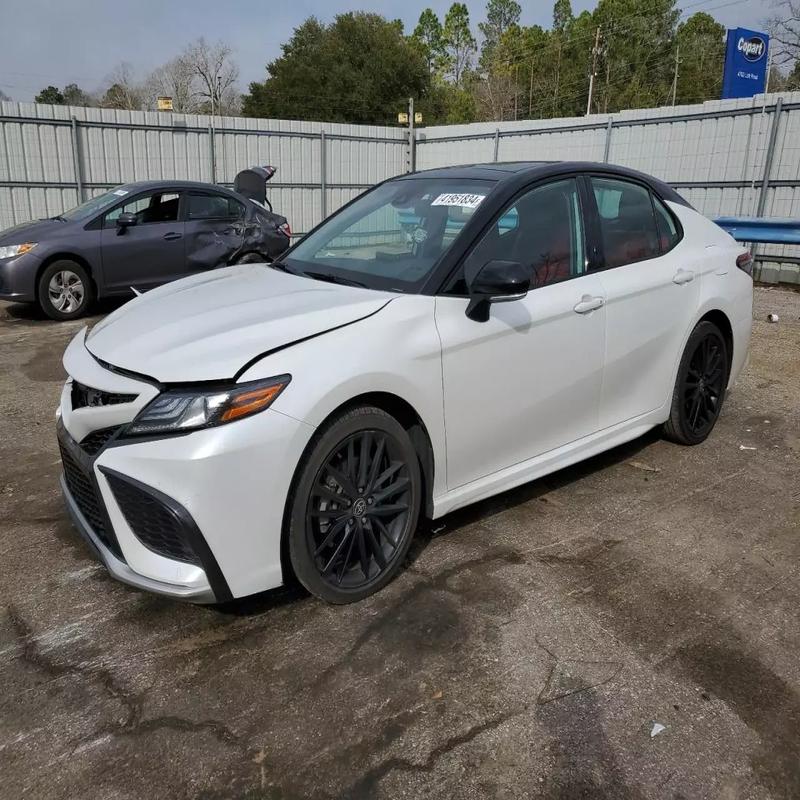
Aucun dommage détecté.
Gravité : aucun